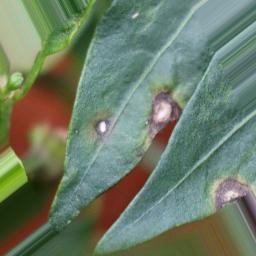
Label: cercospora